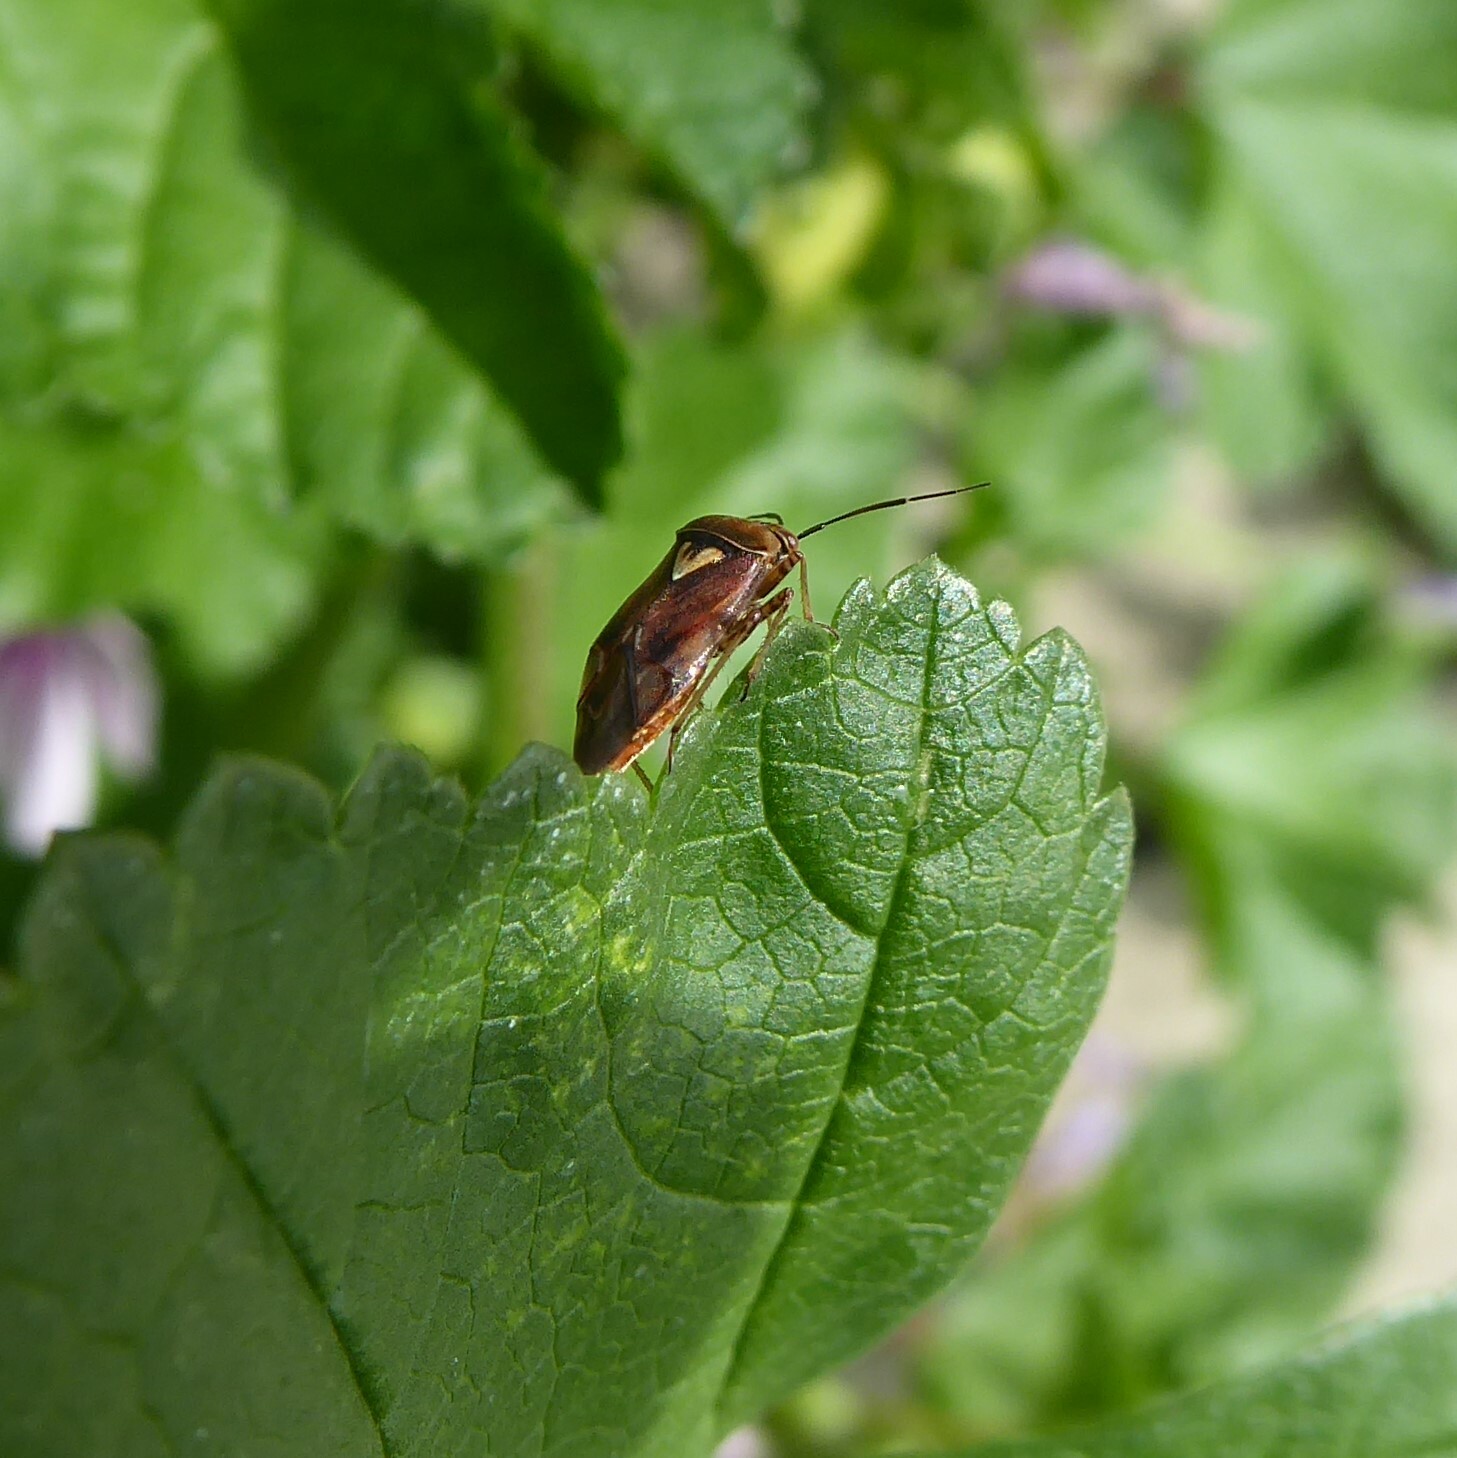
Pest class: lygus_bug